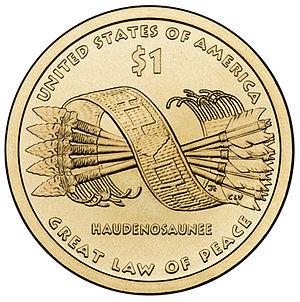
Le dollar Sacagawea est, avec la série du dollar présidentiel, l'une des deux pièces de monnaie d'un dollar aux États-Unis. Cette pièce a été frappée pour la première fois par la Monnaie des États-Unis en 2000 et représente la femme shoshone Sacagawea, un membre de l'expédition Lewis et Clark, portant son fils Jean-Baptiste Charbonneau. Depuis 2009, le revers est modifié chaque année et rend hommage aux contributions des Amérindiens à l'histoire des États-Unis.